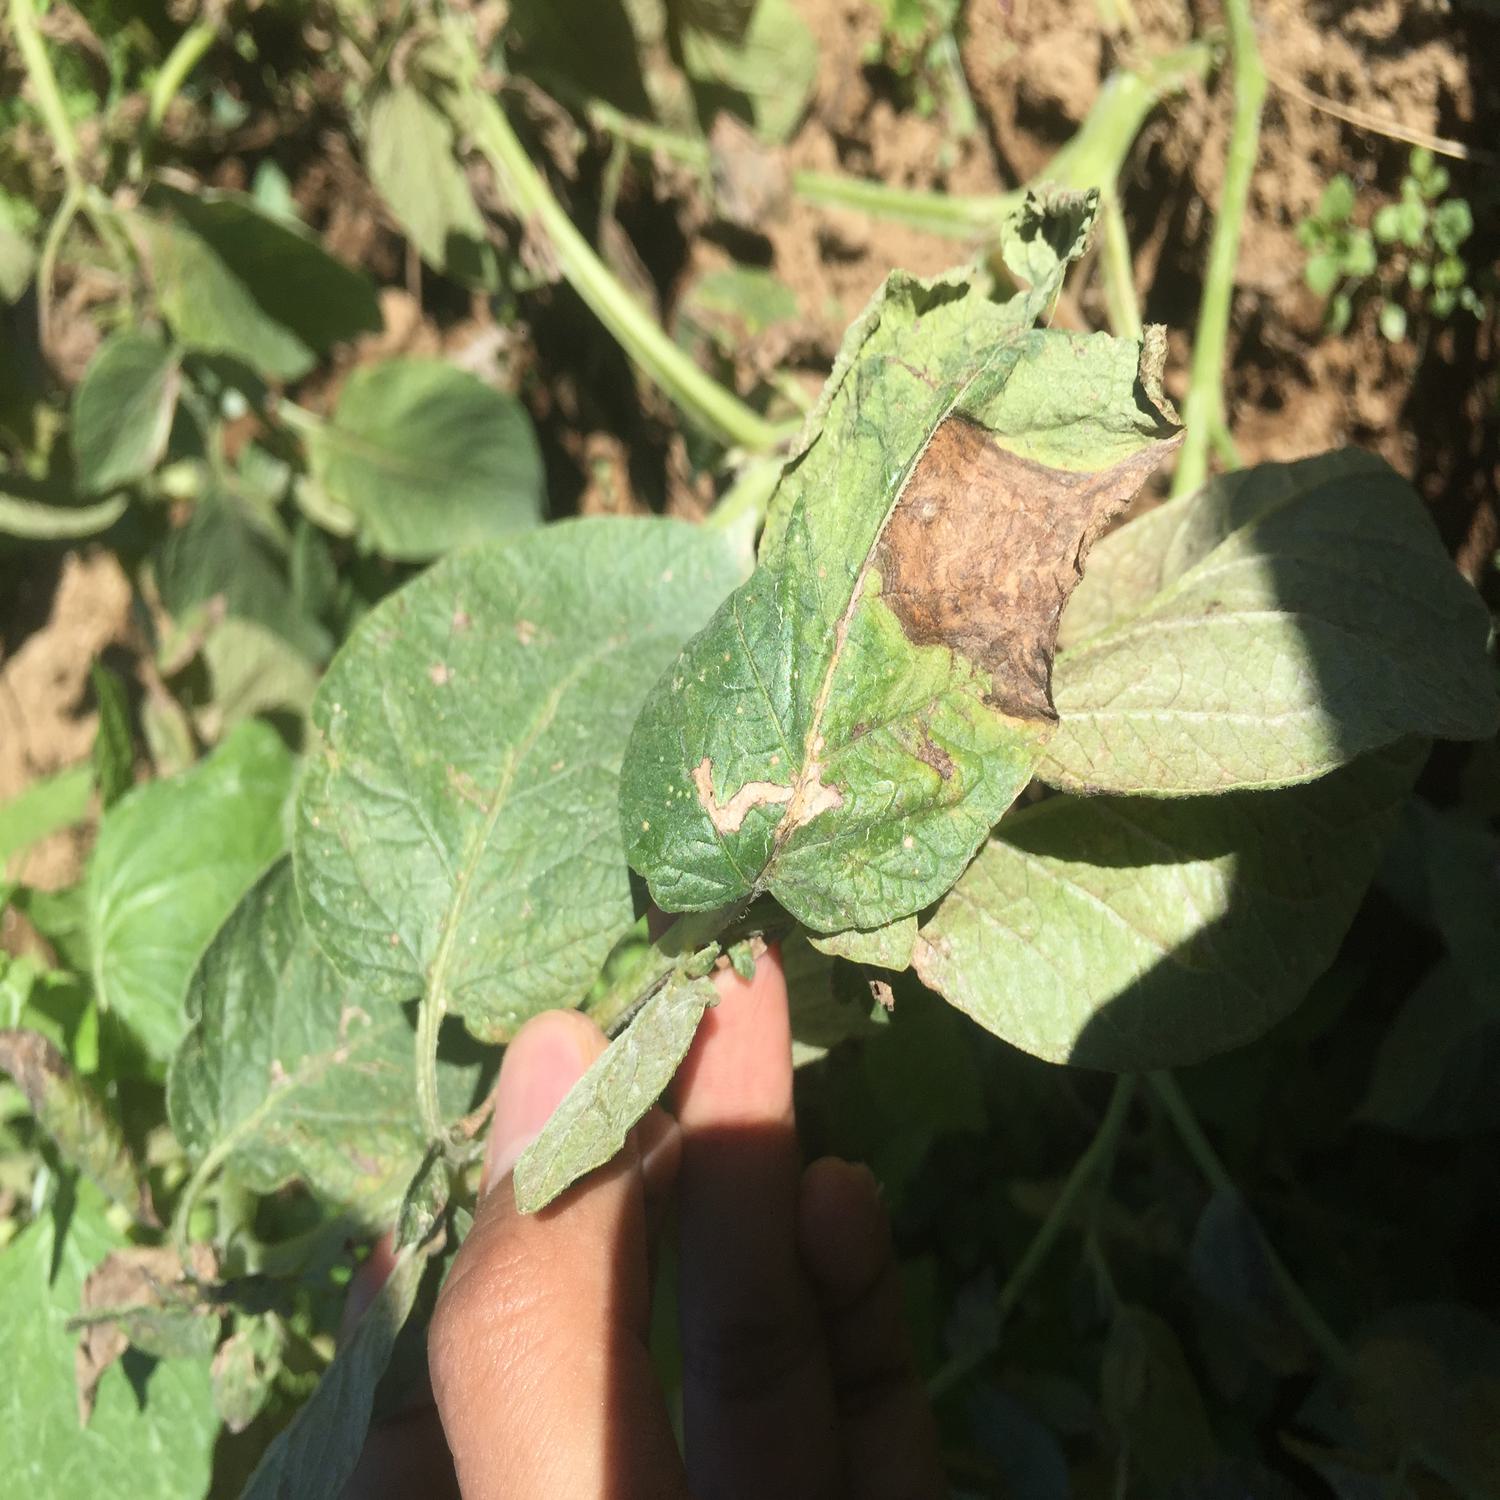
Label: Fungi